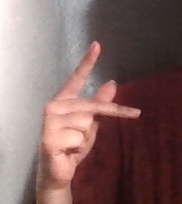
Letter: dha